Balaenidae

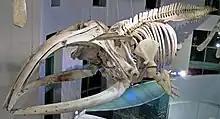
Skull and skeleton of the North Atlantic right whale

Balaenids are also robustly built by comparison with the rorquals, and lack the grooves along the throat that are distinctive of those animals. They have exceptionally large heads in comparison with their bodies, reaching 40% of the total length in the case of the bowhead whale. They have short, broad, flippers, and lack a dorsal fin.